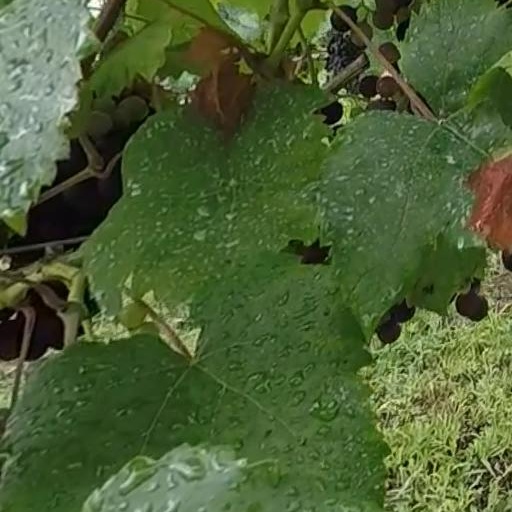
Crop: grape